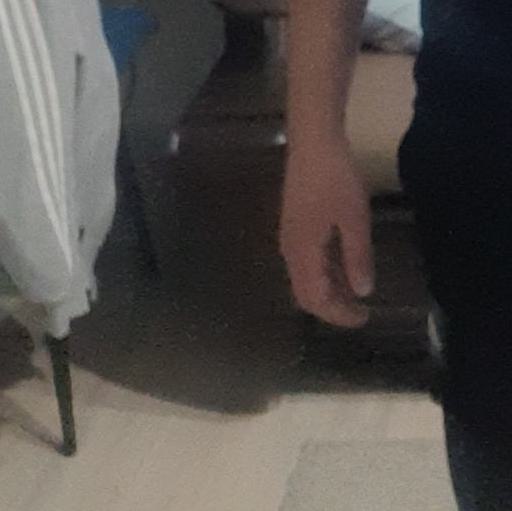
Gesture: no_gesture